Sker Point

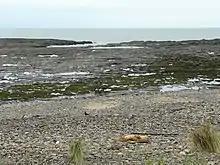
Sker Point, with the inlet of Pwll Dafan

Sker Point is a headland in Bridgend County Borough on the South Wales coast between Port Talbot and Porthcawl. It marks the south end of Kenfig Sands. The placename "Sker" is of Old Norse origin, and means skerry.